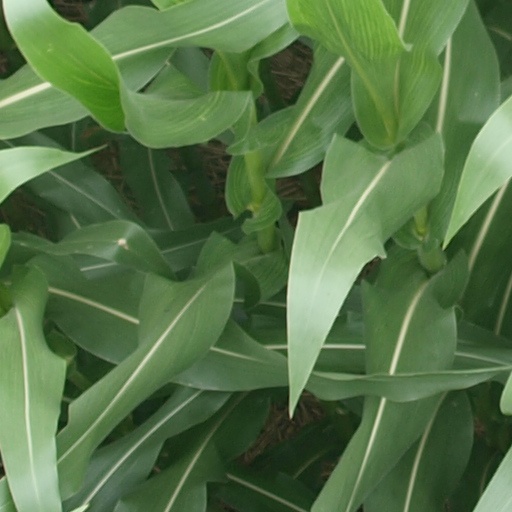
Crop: maize; corn